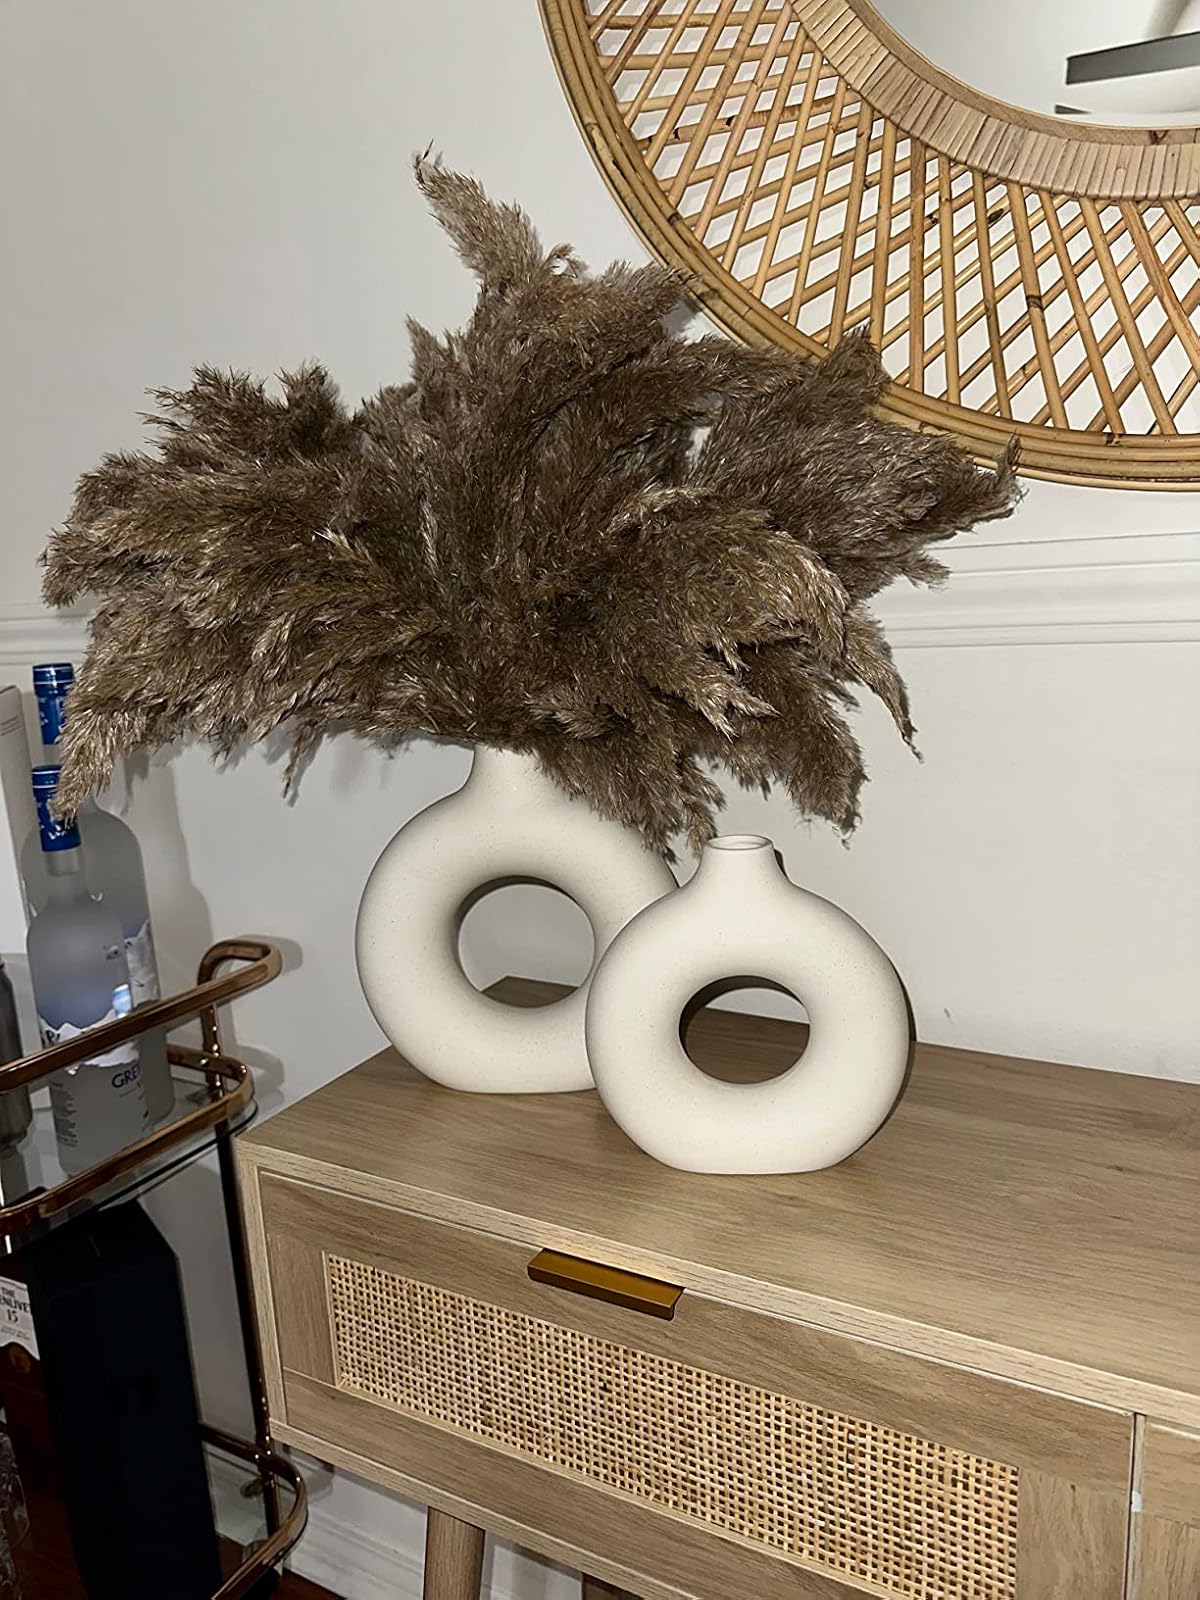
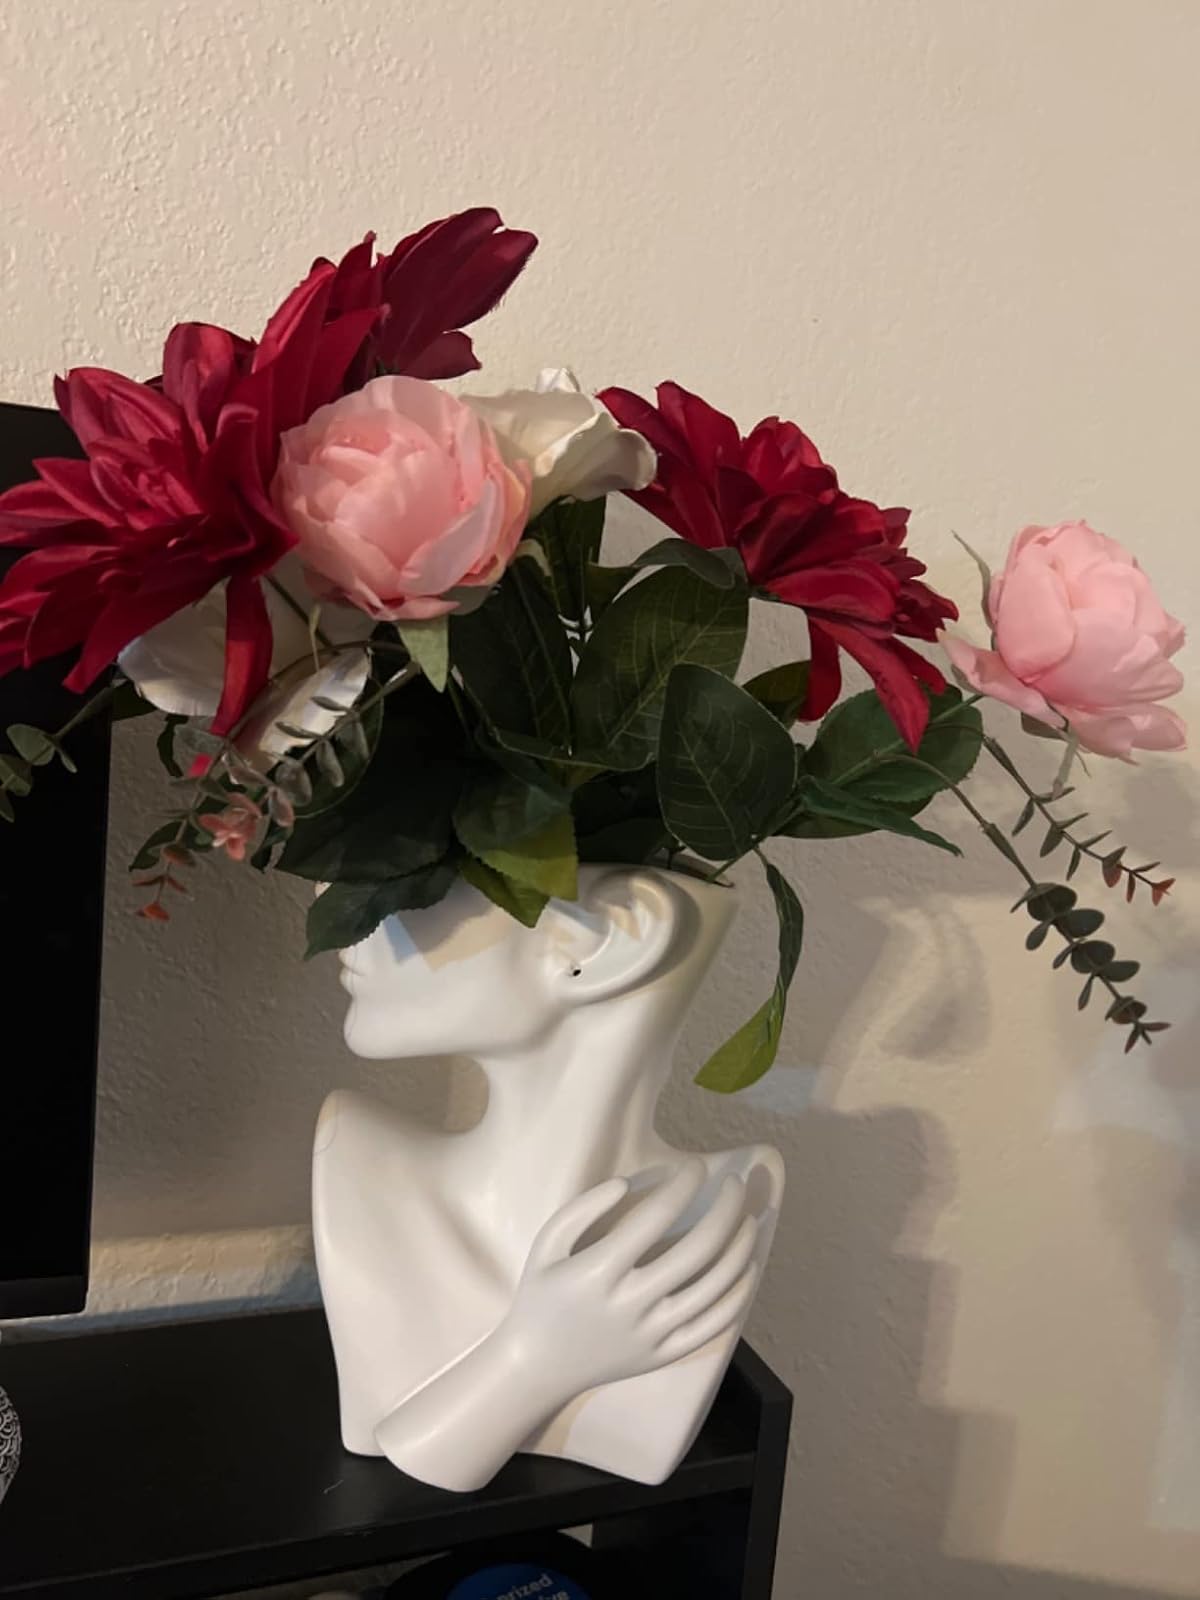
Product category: vase
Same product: no